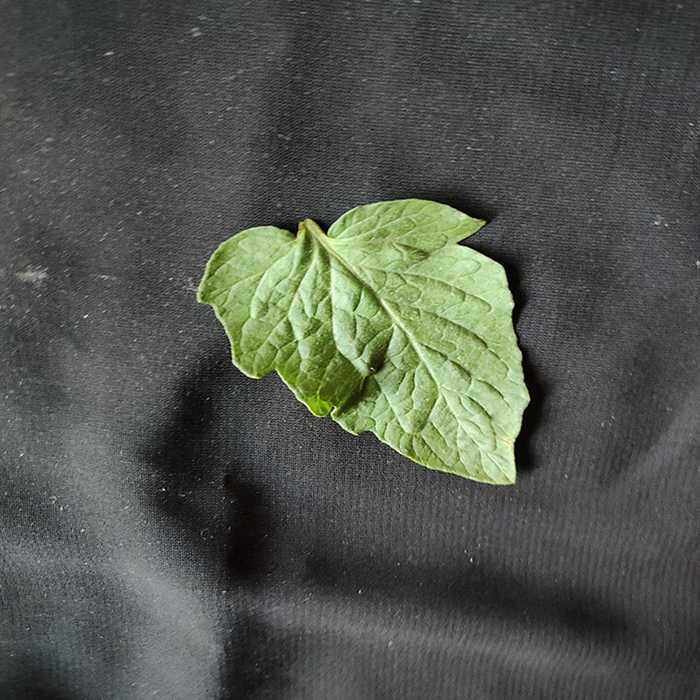
Plant: Tomato
Label: Tomato Fresh leaf